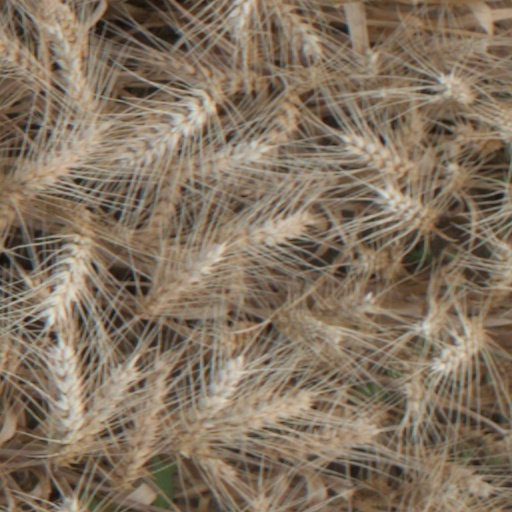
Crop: wheat